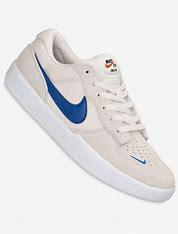
Brand: Nike
Model: SB Force 58